Blowout preventer

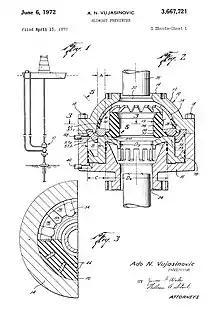
Patent drawing of original Shaffer Spherical-type Blowout Preventer (1972)

The spherical annular blowout preventer was invented by Granville Sloan Knox in 1946; a U.S. patent for it was awarded in 1952. Often around the rig it is called the Hydril, after the name of the original manufacturer of such devices.